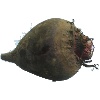
Label: Beetroot 1